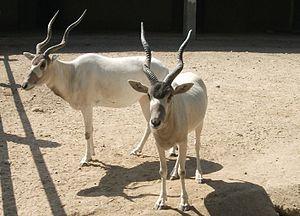
L'addax ou antilope à nez tacheté, est une espèce d'antilopes d'un genre monospécifique Addax et appartenant à la famille des Bovidés.
Le parc zoologique de Tachkent se trouve à Tachkent, capitale de l'Ouzbékistan. Le zoo couvre aujourd'hui 22,7 hectares. Il a été fondé en 1924 dans le parc de l'ancienne résidence secondaire du gouverneur du Turkestan russe, où se trouvait autrefois une petite ménagerie de 3 hectares.